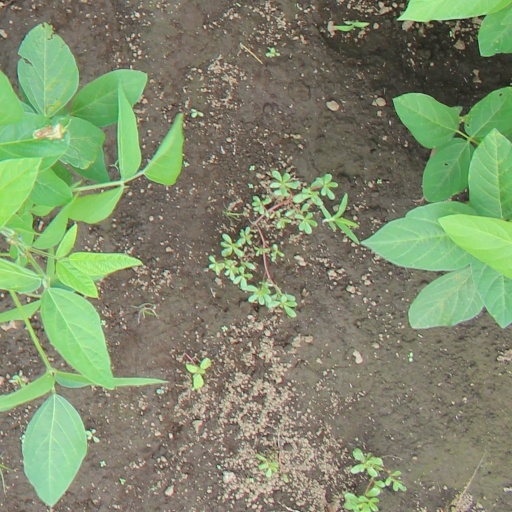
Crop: soybean